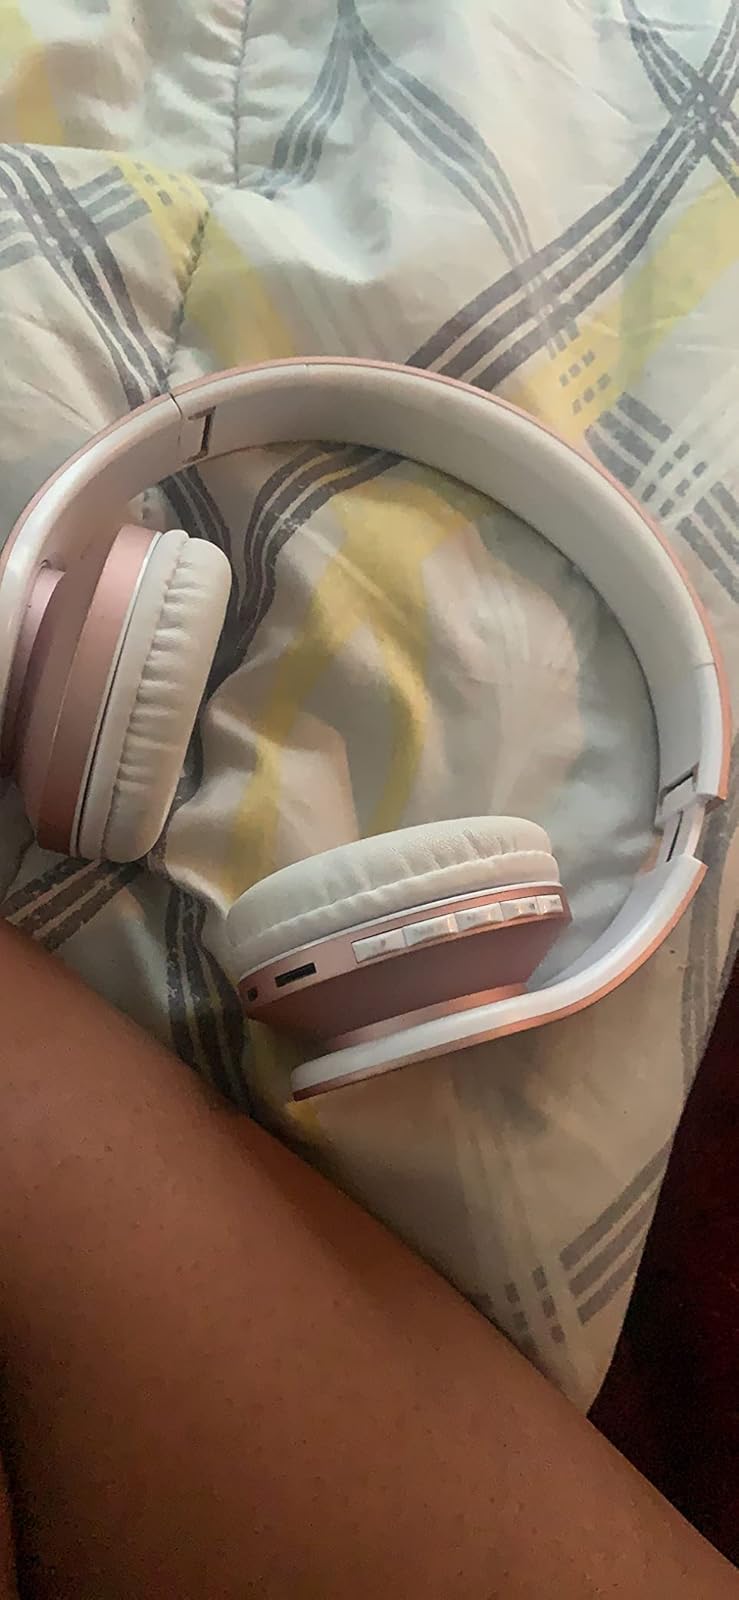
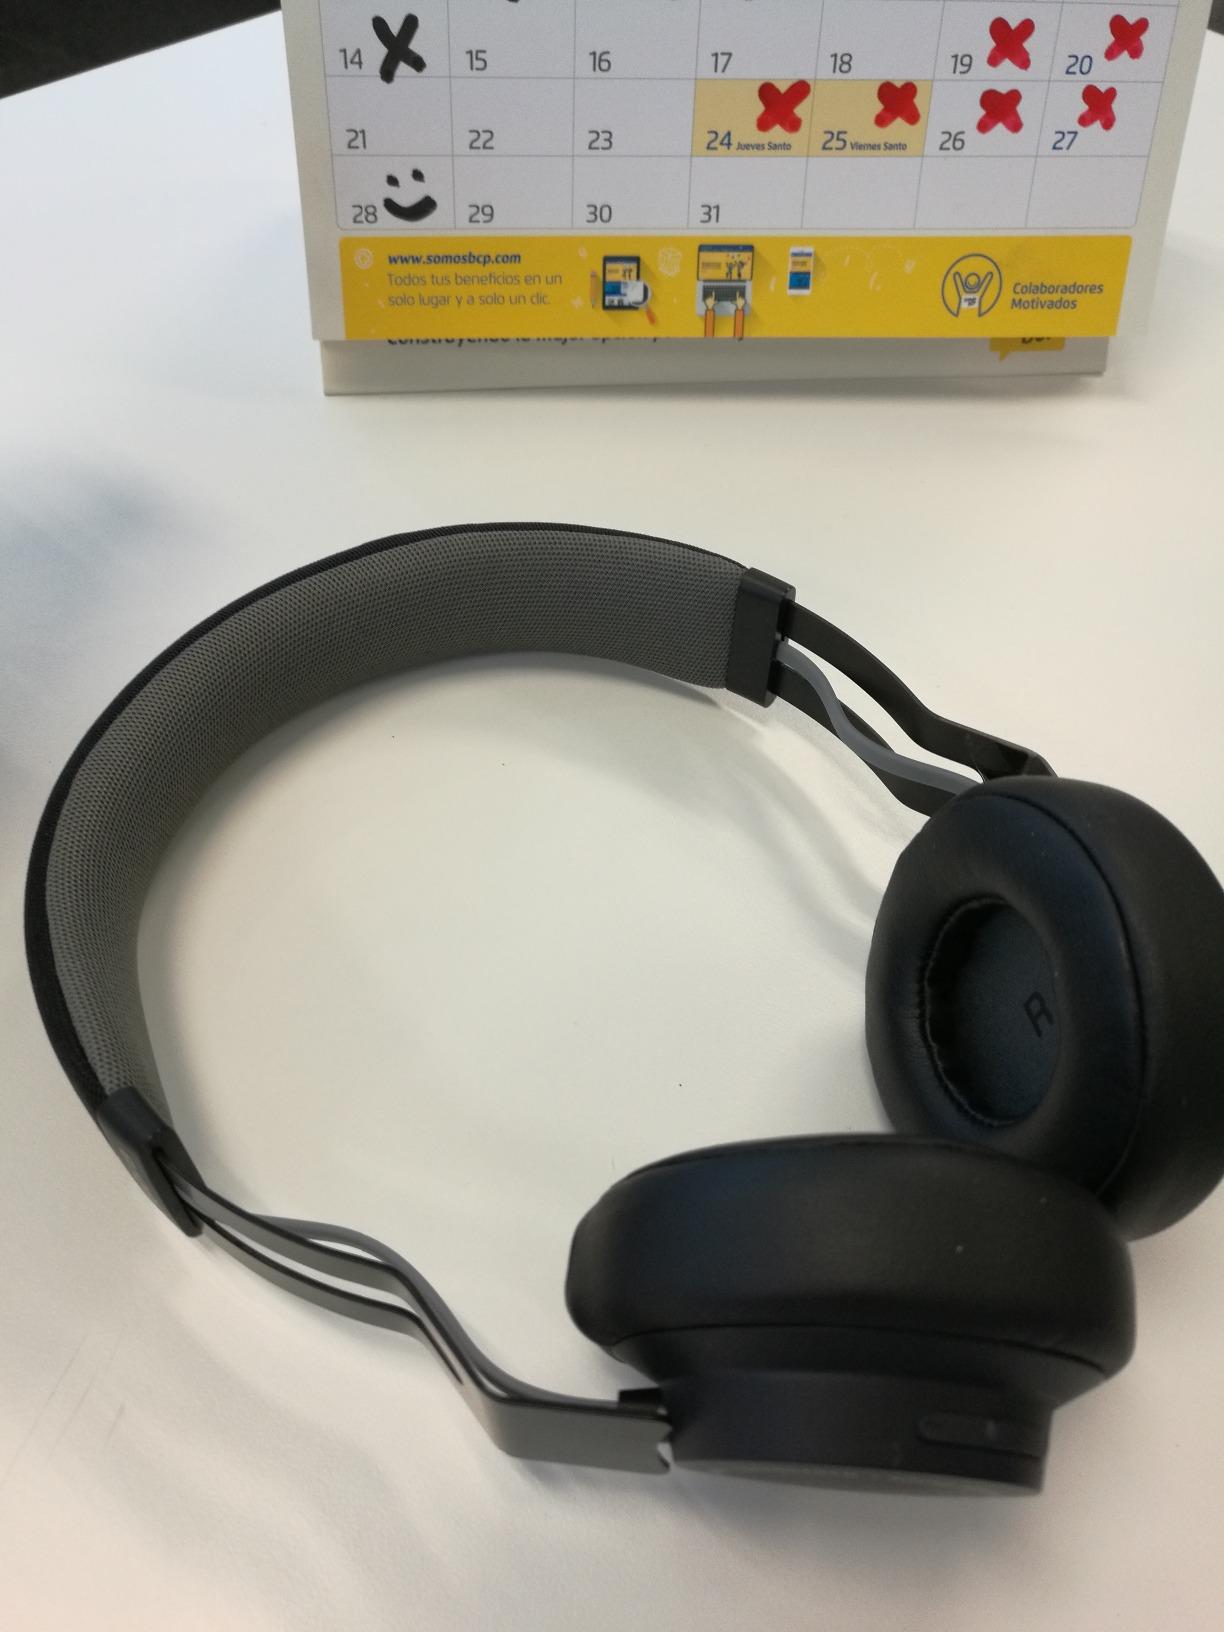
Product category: headphones
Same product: no